Ernst Josef Fittkau

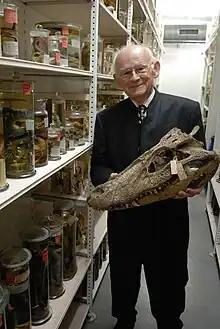
Ernst Josef Fittkau, September 2010

Ernst Josef Fittkau (22 July 1927 – 12 May 2012) was a German entomologist and herpetologist.